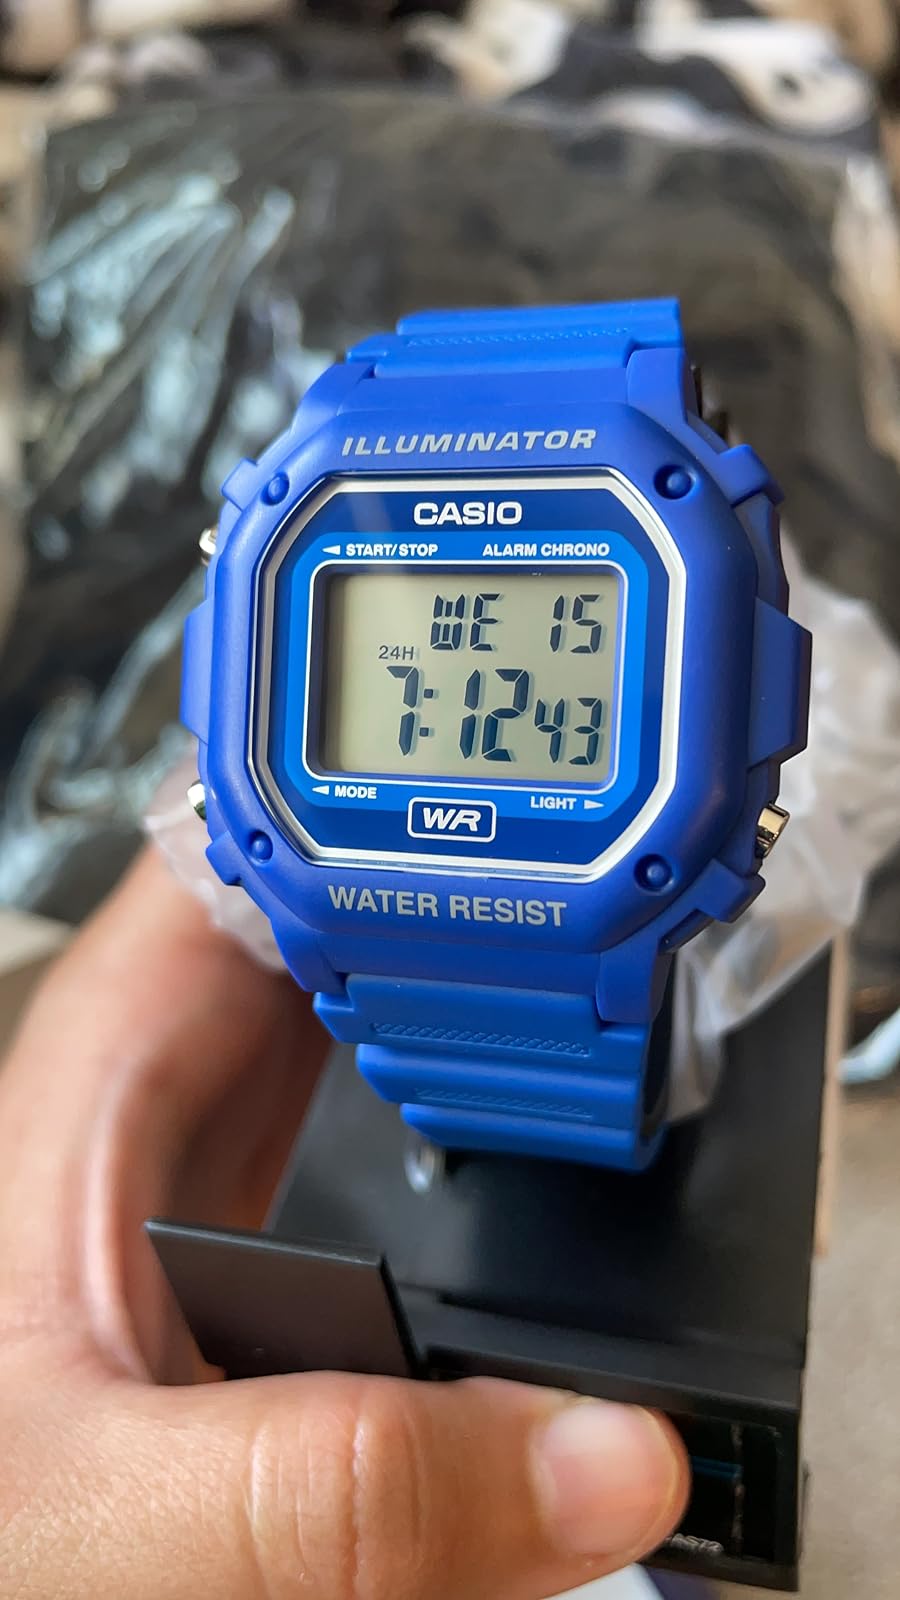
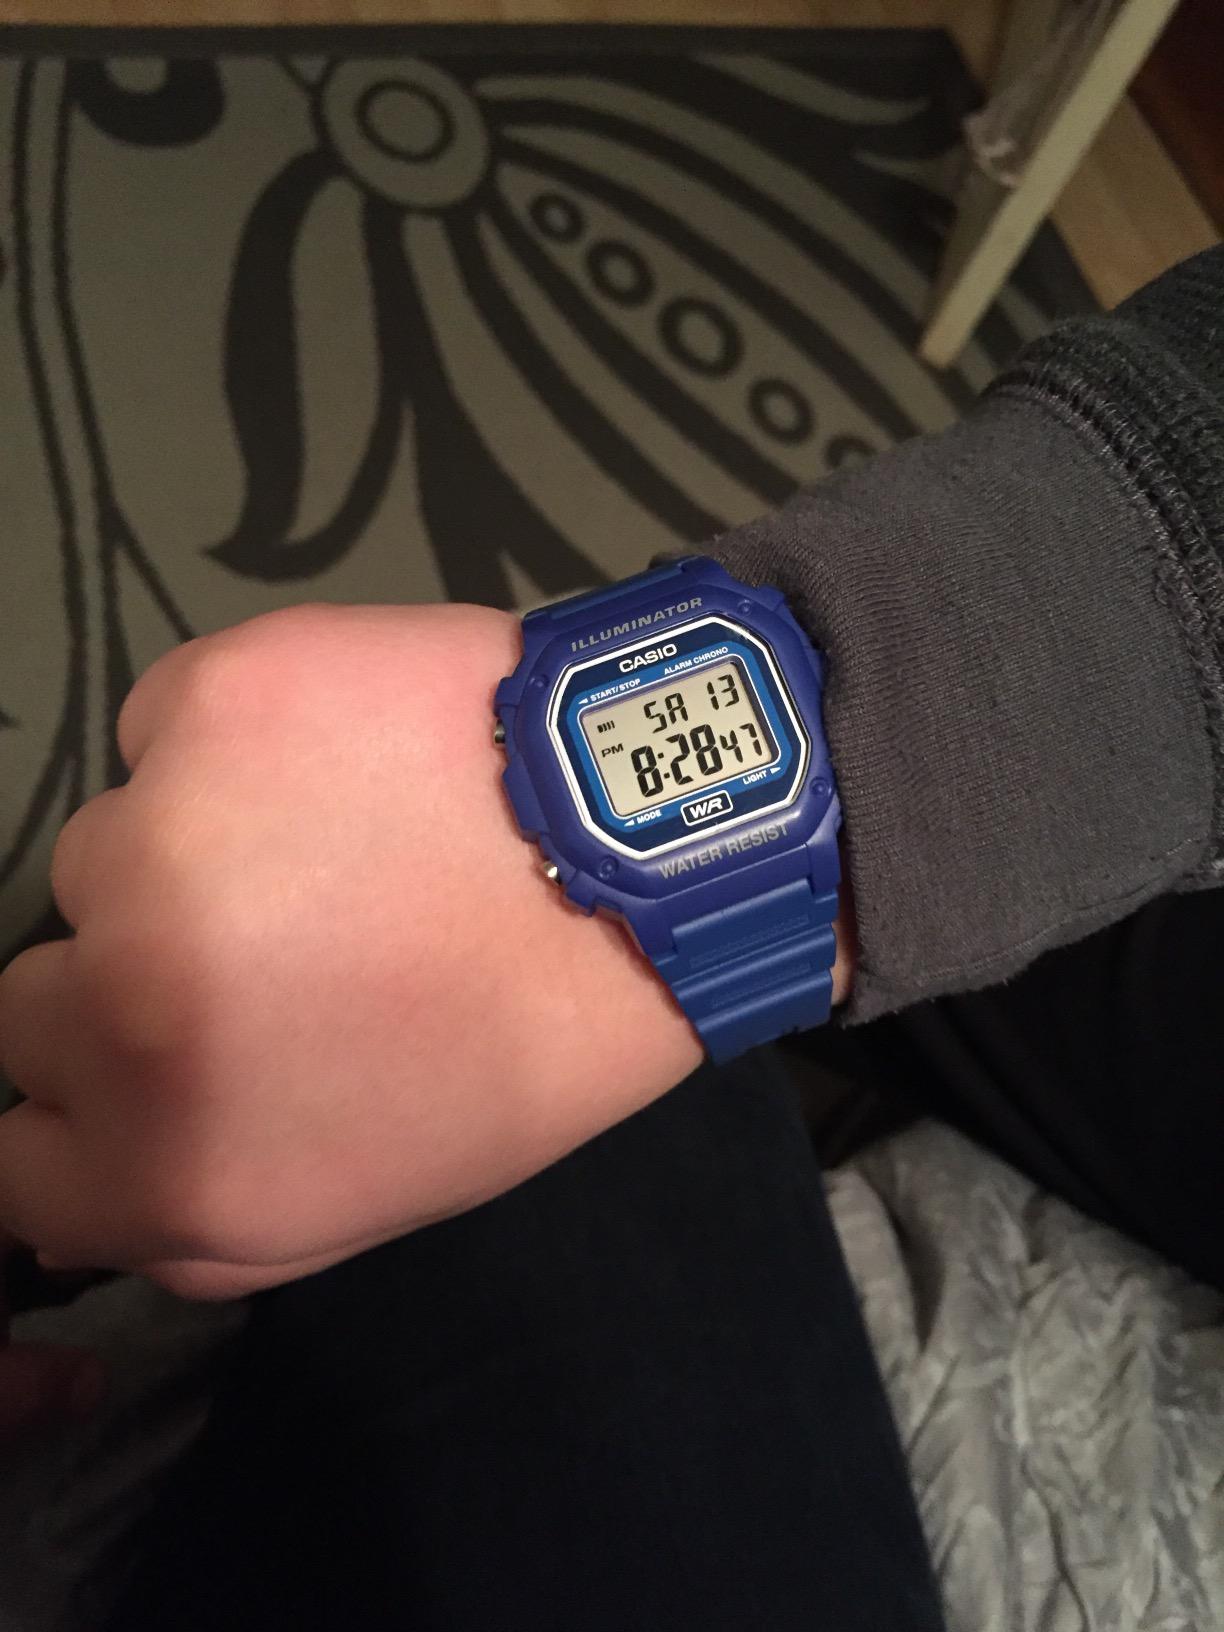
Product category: accessories_watch
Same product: yes